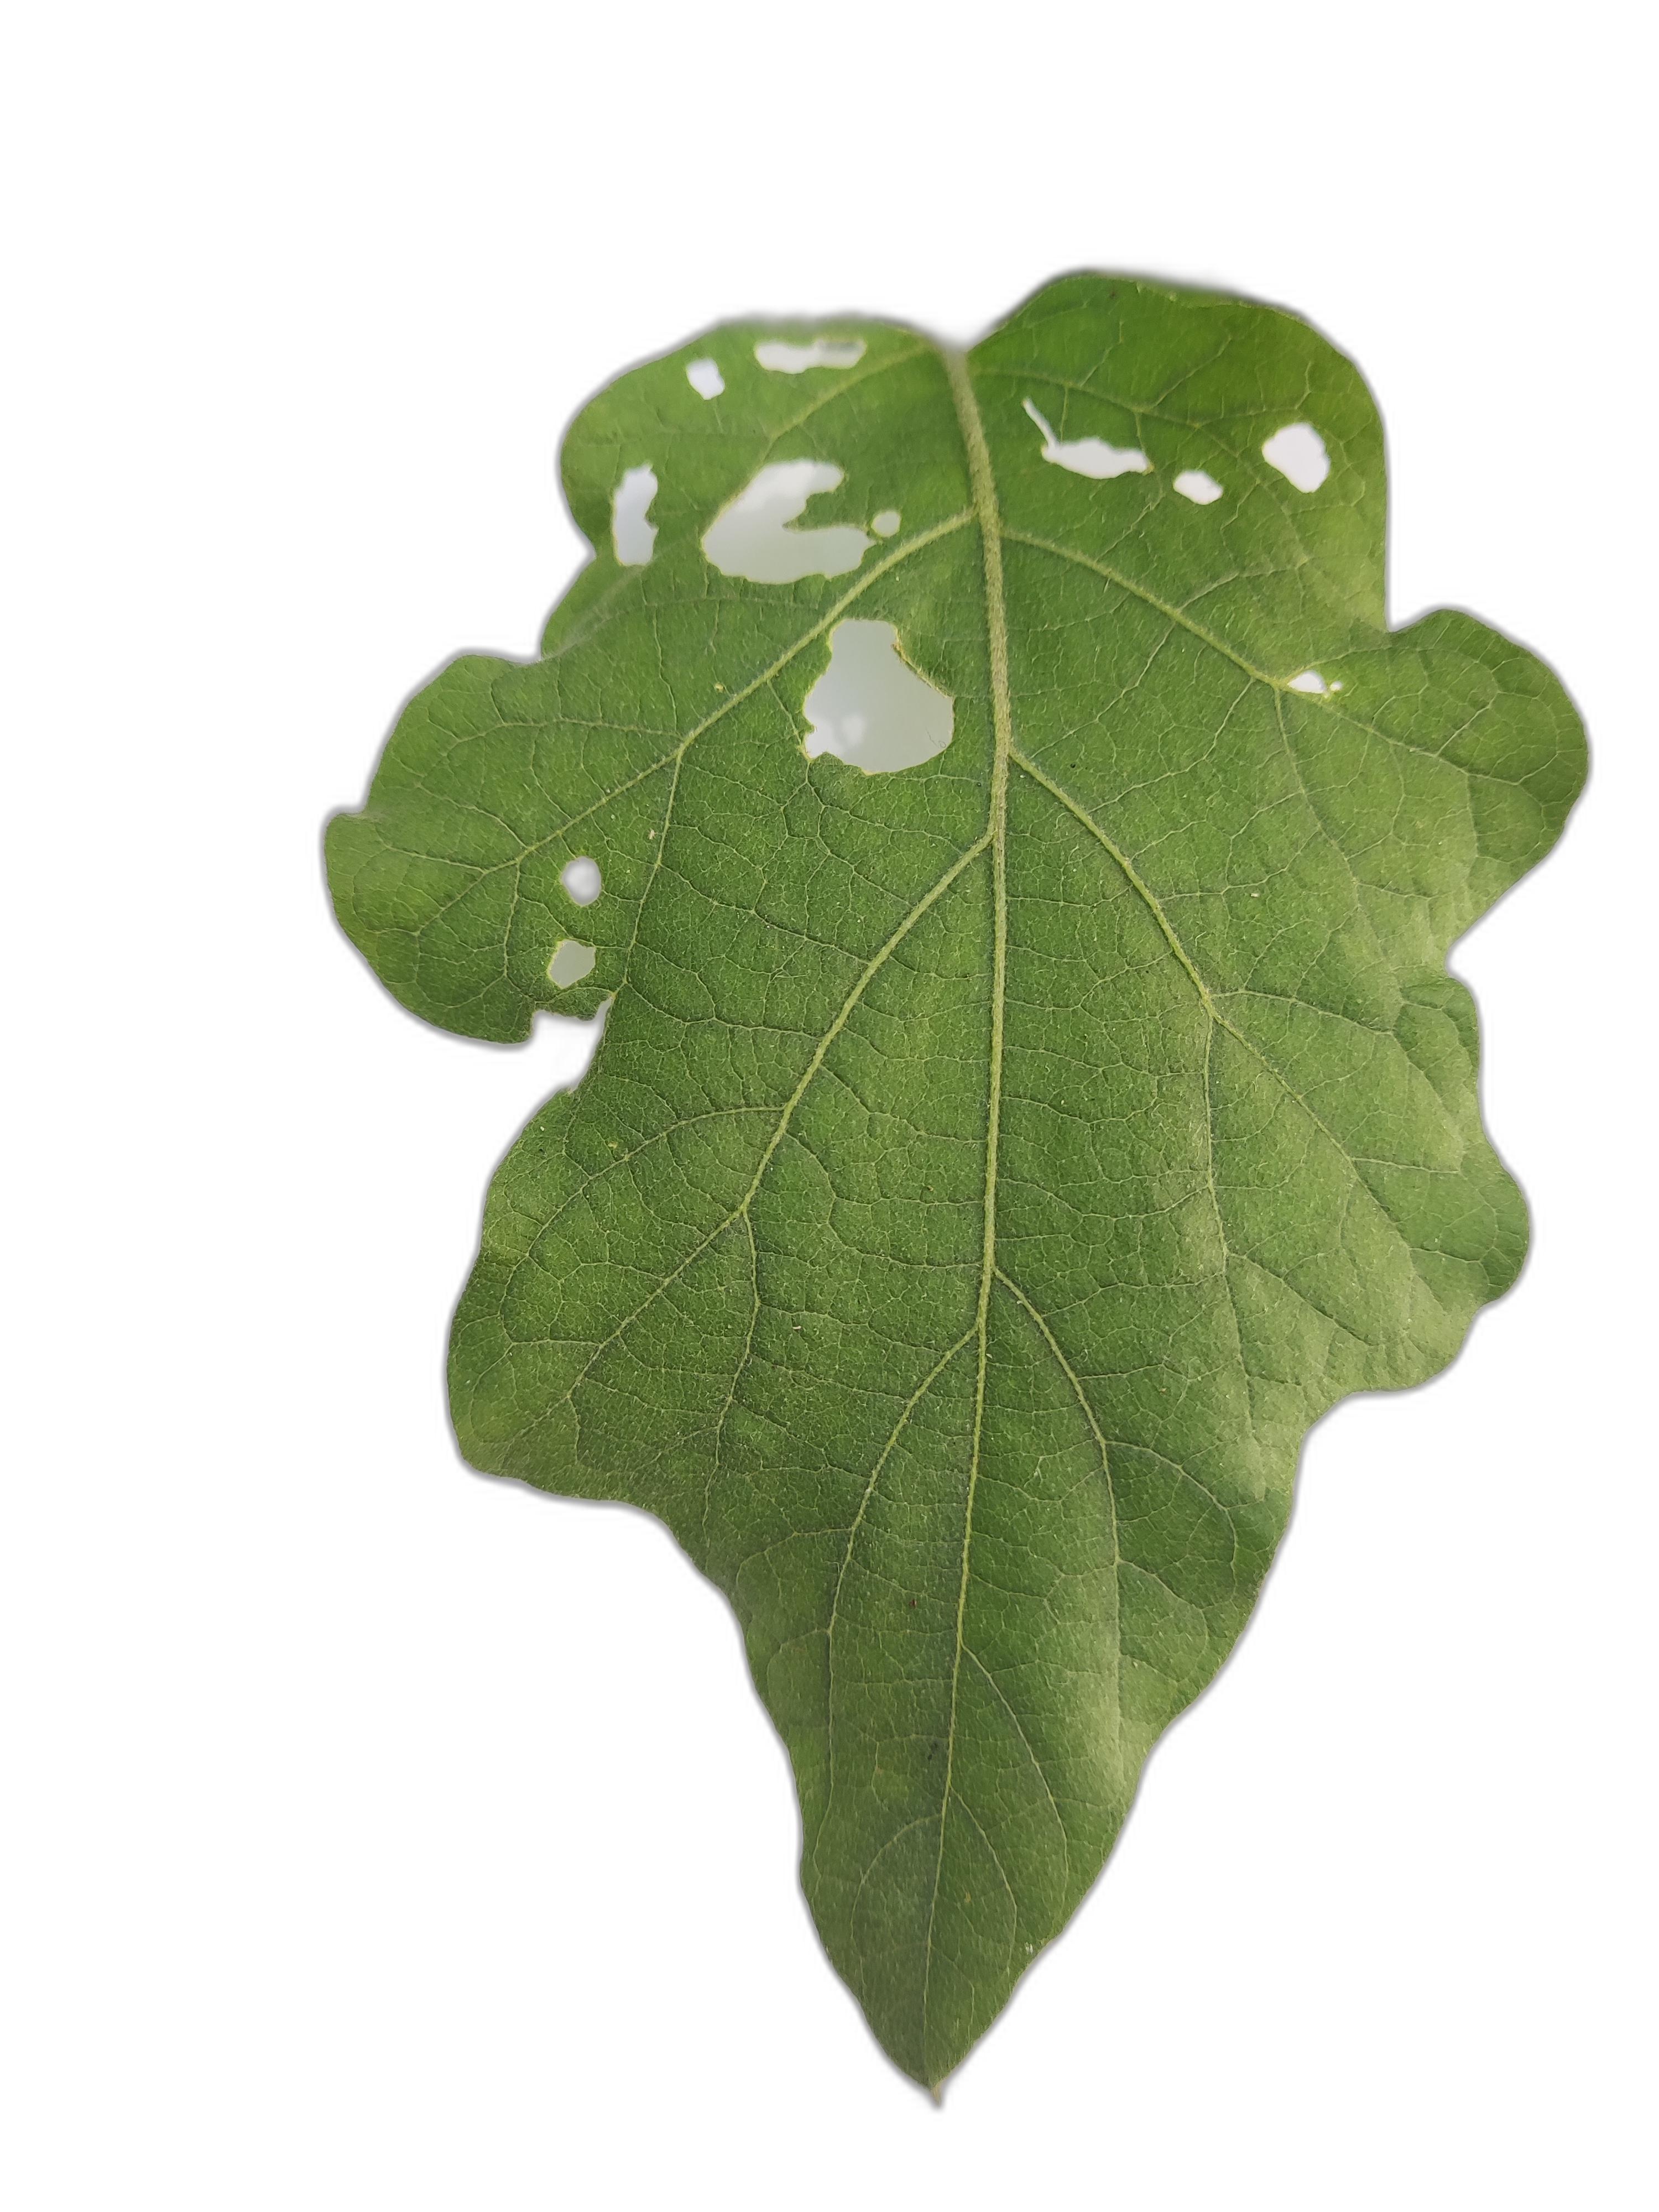
Label: Insect Pest Disease